Marshall Headle

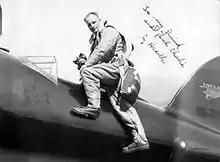
San Diego Air and Space Museum Archive

Marshall E. Headle (March 21, 1893 Winthrop, Massachusetts, United States - May 14, 1945) was a U.S. test pilot.